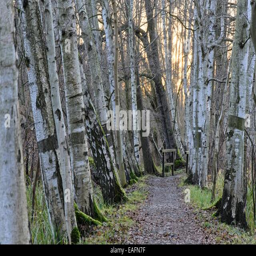
birches at a hiking trail